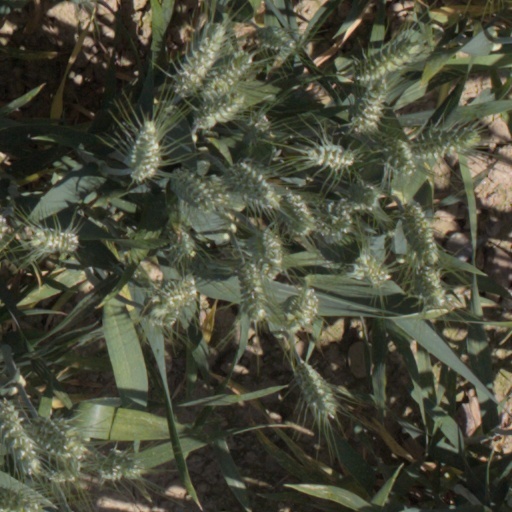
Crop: wheat